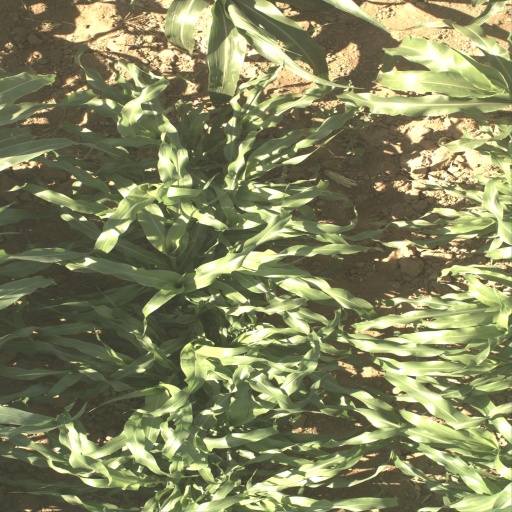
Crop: sorghum